Lyons family

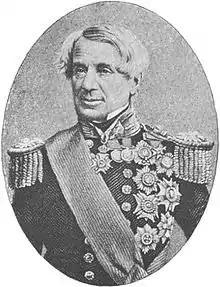
Admiral Lord Edmund Lyons, 1st Baron Lyons

Major Henry Lyons – the son of Charles Lyons JP DL of River Lyons (d. 1694) and grandson of Captain William Lyons of River Lyons (d. 1633) and Margaret, daughter of Sir Thomas Moore of Crogham – married Lady Anne Rochfort who was the sister of the 1st Earl of Belvedere, and emigrated from River Lyons, King's County, Ireland, which the Irish seat of the Lyons family, to the 563 acre Lyons Estate in Antigua that had been founded by Major John Lyons of Westmeath. Henry served as a member of the Council of Antigua in 1710. His son and grandson served as members of the Council of Antigua.